Renault 12

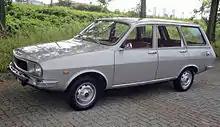
Break, post 1975 facelift

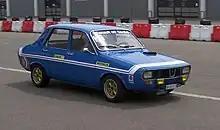
The Renault 12 Gordini.

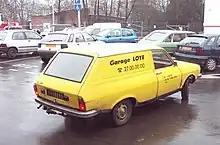
"Service" (van) version

In 1970, two new variants were introduced. The estate was launched with the same trim levels and engines as in the saloon and a high-performance Renault 12 Gordini model was introduced equipped with the all-aluminium 1565 cc block from the R16 TS fitted with two double-barrel Weber carburettors producing , a reinforced crankshaft, a five-speed gearbox, ventilated disc brakes on the front wheels and normal disc brakes on the rear wheels, as well as a tuned suspension. The Gordini was able to reach and was sold with paint schemes comprising a solid pastel colour (there were several to choose from) with double white stripes added on, the most famous combination being French Blue with stripes. 2225 Renault 12 Gordinis were sold in 1971 but after that, sales began a freefall. Renault stopped production of the Gordini in 1974 after 5188 had been sold (compared to 11,607 Renault 8 Gordinis).